Henriette Widerberg

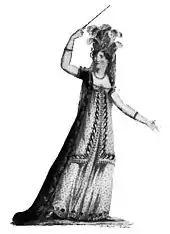
Henriette Widerberg in "Armide" (1823).

Widerberg started with parts in light operettas, until her performance as Julia in "La vestale" by Spontini (1821) proved her capable of performing more demanding parts. Among her roles were Pamina in The Magic Flute, Anna in "Don Juan" and Susanna in "The Marriage of Figaro", all by Mozart; the title role in "La dame blanche" by Boieldieu, the title role in "Armida" by Rossini, and Amazily in "Fernand Cortez" by Spontini, Clara in "Adolphe et Clara, ou Les deux prisonniers" by Dalayrac, Cora in "Cora och Alonzo" by Johann Gottlieb Naumann. In 1832, she played the part of Leonora in the Swedish premier of Beethovens opera "Fidelio". Her most acclaimed part was reportedly as Princess Amazali in "Ferdinand Cortez" by Spontini in 1826.